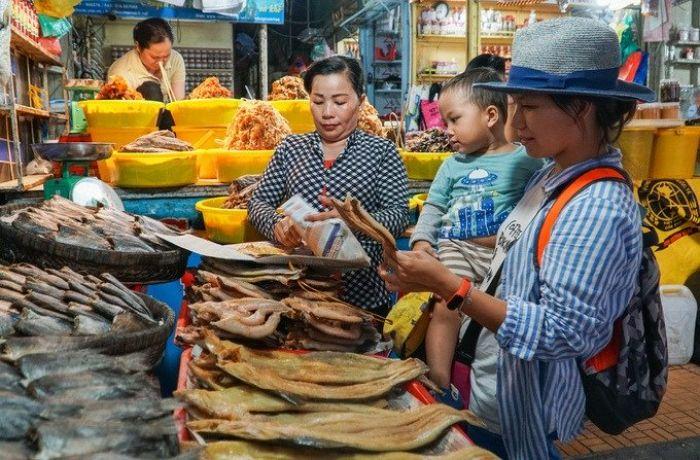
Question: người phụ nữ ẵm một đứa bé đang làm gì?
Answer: đang đứng mua đồ khô